Harold F. Smiddy

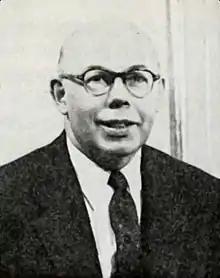
Harold F. Smiddy

Harold Francis Smiddy (June 3, 1900 – 8 September 1978) was an American engineer, business manager, and management consultant, known as the 17th president of General Electric, and recipient of the Henry Laurence Gantt Medal in 1957.